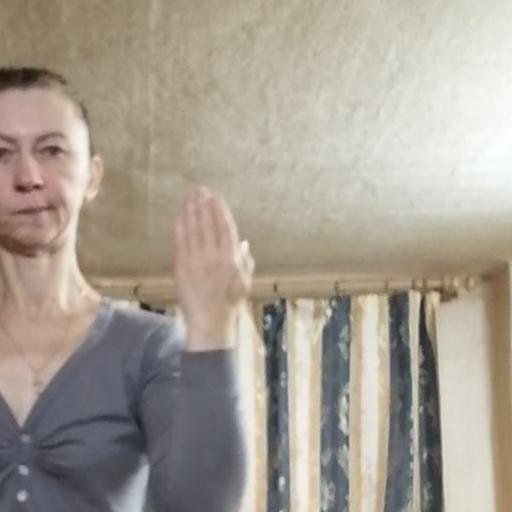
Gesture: stop_inverted